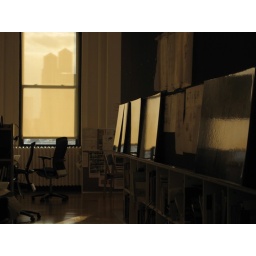
view south from my desk, with the sun riding low in winter. i love the water towers behind the shade.